Don't Stop the Music (Rihanna song)

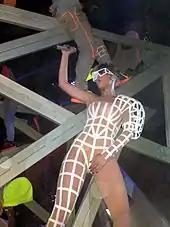
Performing "Don't Stop the Music" in Zurich during Rihanna's 2010 Last Girl on Earth Tour

Music journalists praised the sampling of the "Mama-say, mama-sa, ma-ma-ko-ssa" hook. For "Pitchfork Media"'s Tom Breihan—who characterized "Don't Stop the Music" as "an amazing bit of euroclub insanity combined with synth and bass"—the hook from Jackson's track smoothly blends into the song's powerful beat. Nick Levine of Digital Spy called "Don't Stop the Music" "brilliant and unwitting", and said that it was the best single with a Jackson writing credit since his 1997 "Blood on the Dance Floor". "PopMatters" Quentin B. Huff wrote that "the Michael Jackson-sampling 'Don't Stop the Music', inspires the type of tail feather shaking you can only produce when you're chanting, 'Mama-say, mama-sa, ma-ma-ko-ssa.